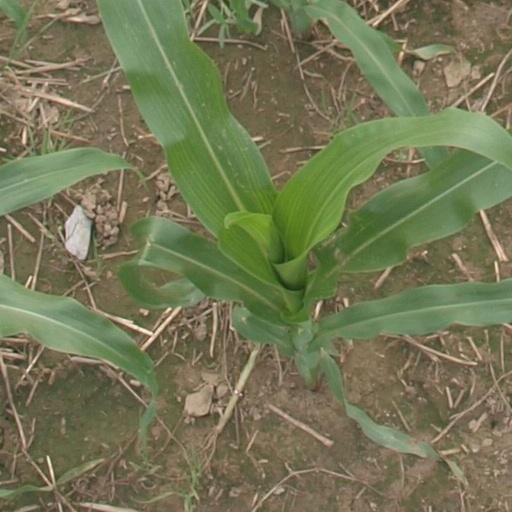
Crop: maize; corn